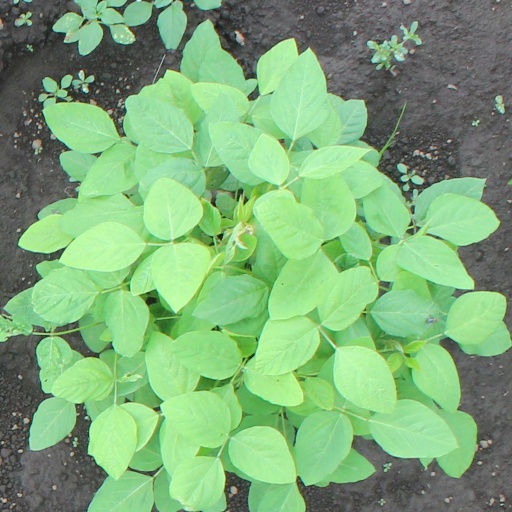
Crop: soybean